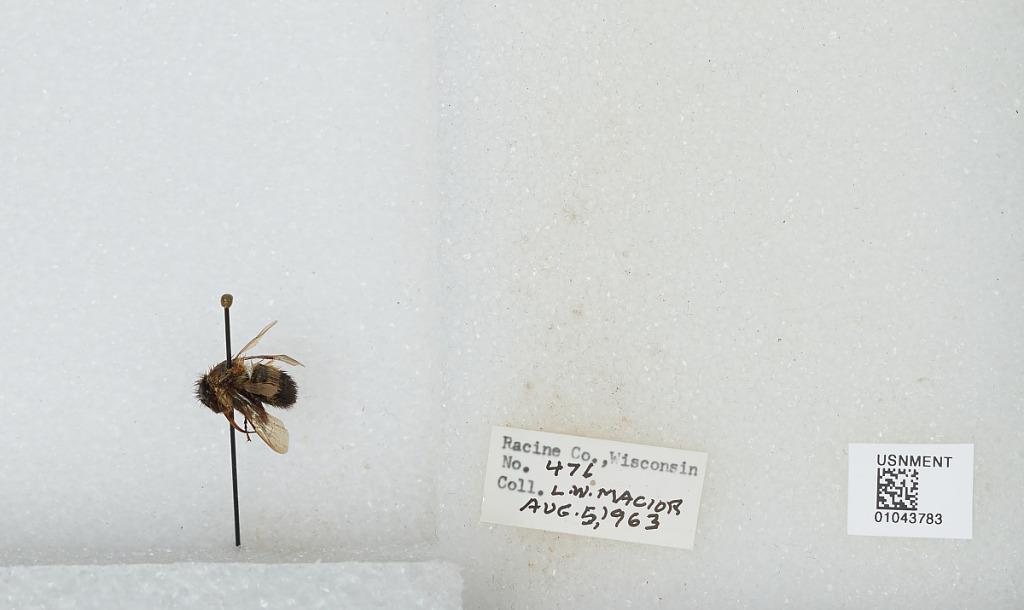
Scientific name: Bombus (Bombus) affinis Cresson
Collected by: L. Macior
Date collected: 1963-8-5
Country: United States
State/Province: Wisconsin
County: Racine
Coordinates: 42.78, -87.76